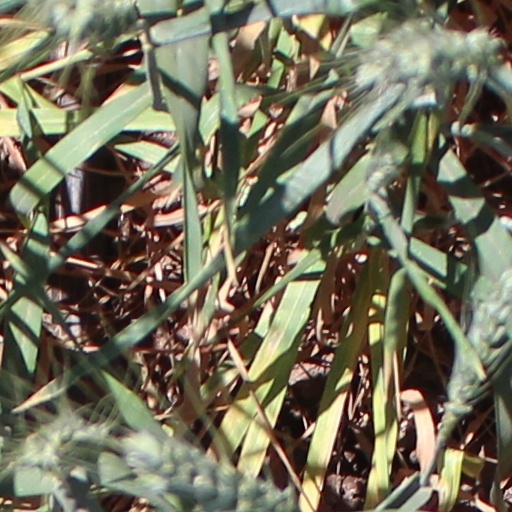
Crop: wheat